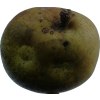
Label: pear